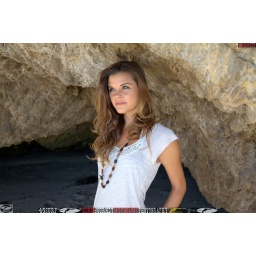
Photoshoot of a pretty swimsuit bikini model.Before the shoot, in a white shirt and blue jeans.&amp;amp; a cool black necklace.